Alessandro Galilei

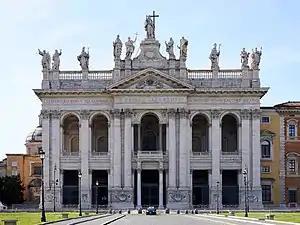
Galilei's façade of St. John Lateran, Rome, 1733–35.

In 1730 the Florentine patrician Lorenzo Corsini was elected as Pope Clement XII and called Galilei to Rome in 1731 to build his family's chapel, the "Cappella Corsini" in the Basilica di San Giovanni in Laterano (completed 1732). During the next six years, Galilei created all of his most notable works, which were executed in a Classical, anti-Baroque style. The most notable of these was the façade of San Giovanni in Laterano, a commission awarded after a competition (1733–1736). The monumental severity and palace character of the façade caused a scandal in Roman artistic circles but was admired later in the century by French and British neoclassicists.